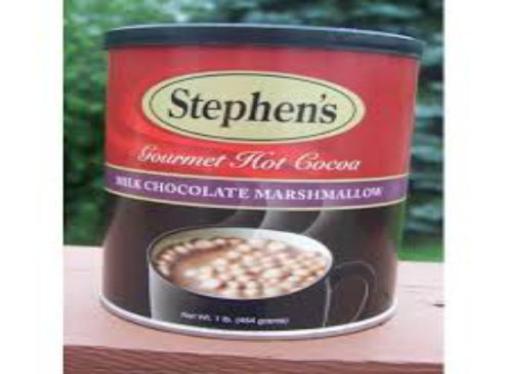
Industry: Food